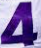
Number: 4